Novosibirsk Rail Bridge

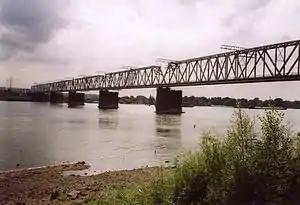
The appearance of the bridge in 2003

The 'old' railway bridge across the Ob River in Novosibirsk became less essential following the completion of the Komsomolsk (Kimovsky) bridge and the Novosibirsk freight bypass in the 1930s. The bridge primarily served passenger trains traveling through the city center. Construction of a second span, consisting of 15,700 metal elements weighing 4,500 tons, began in 1974 and was completed in April 1984 by Bridge Construction Crew 429. To address erosion at the bridge approach foundations, 78,000 m³ of soil were backfilled, and an access road over one kilometer in length was constructed over this fill to the left abutment to facilitate material transport. Engineers from Leningrad evaluated the existing bridge supports by conducting visual inspections, collecting samples, and drilling into both the support structures and their rock foundations. Their findings confirmed the supports' suitability for a new railway bridge superstructure. However, the USSR Ministry of Railways decided to construct a new bridge, demolishing the existing structure, which was deemed inadequate for modern heavy rail traffic, as it had originally been designed for smaller engines and lighter railcars.